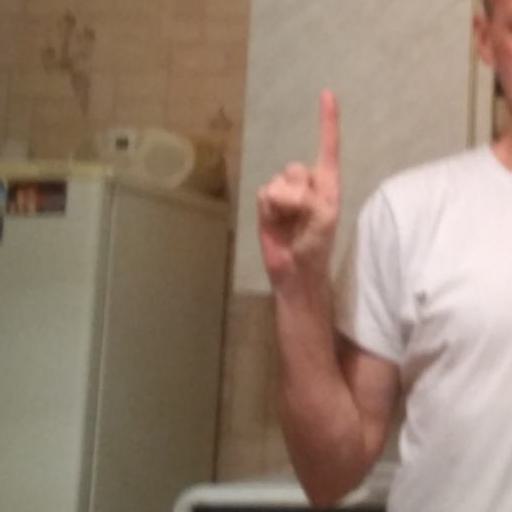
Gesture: one